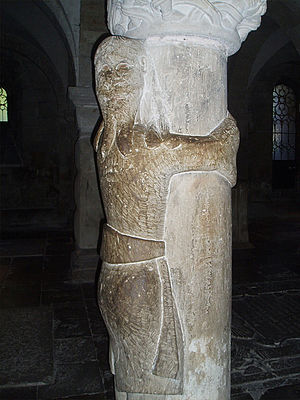
Lund Domkirke
Den sagnomspundne jætte Finn, der prøver at knække en søjle i krypten.
Lund Domkirke er Nordens største metropolitankirke. Grundlagt omkring 1100 og muliggjort ved generøse donationer fra Knud den Hellige.